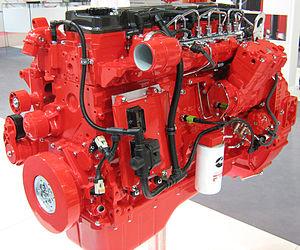
TECTOR est un type de moteur pour autobus, autocars et camions IVECO. La première série de moteurs Tector est sortie en 2000 dans le modèle Iveco EuroCargo. Ces moteurs adoptent la codification usine F4AE. On retrouve les mêmes moteurs pour d'autres utilisateurs sous la dénomination NEF.